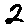
Label: 2